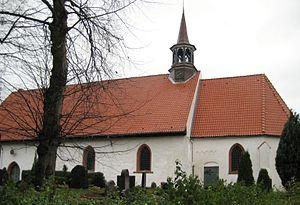
Koldenbüttel est une municipalité allemande située dans le land du Schleswig-Holstein et dans l'arrondissement de Frise-du-Nord. En 2015, sa population est de 926 habitants.